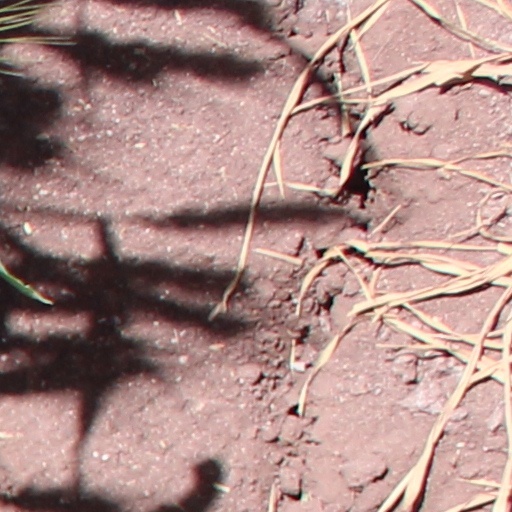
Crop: wheat